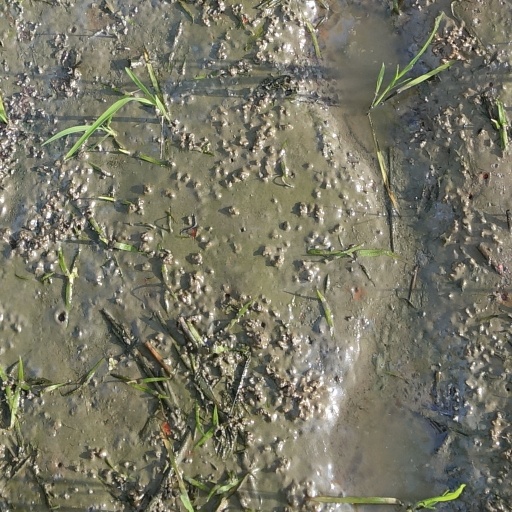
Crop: rice